Satellite television in the United States

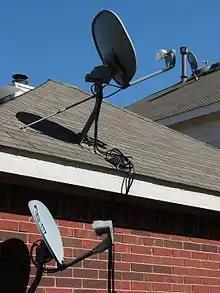
U.S. residential satellite TV receiver dishes

In 2017, there were two primary satellite television providers of subscription based service available to United States consumers: DirecTV and Dish Network, which have 21 and 10 million subscribers respectively. A 2021 Pew Research Center survey found that the percentage of American adults that reported having a cable or satellite television subscription fell from 76% in 2015 to 56% in 2021, while a 2025 Pew Research Center survey found that only 36% of American adults reported having a cable or satellite television subscription.